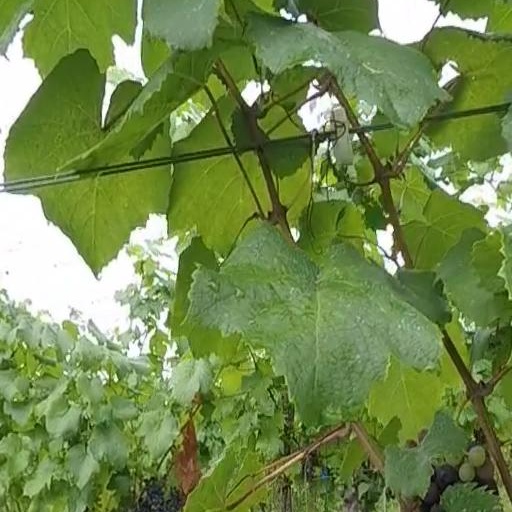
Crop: grape